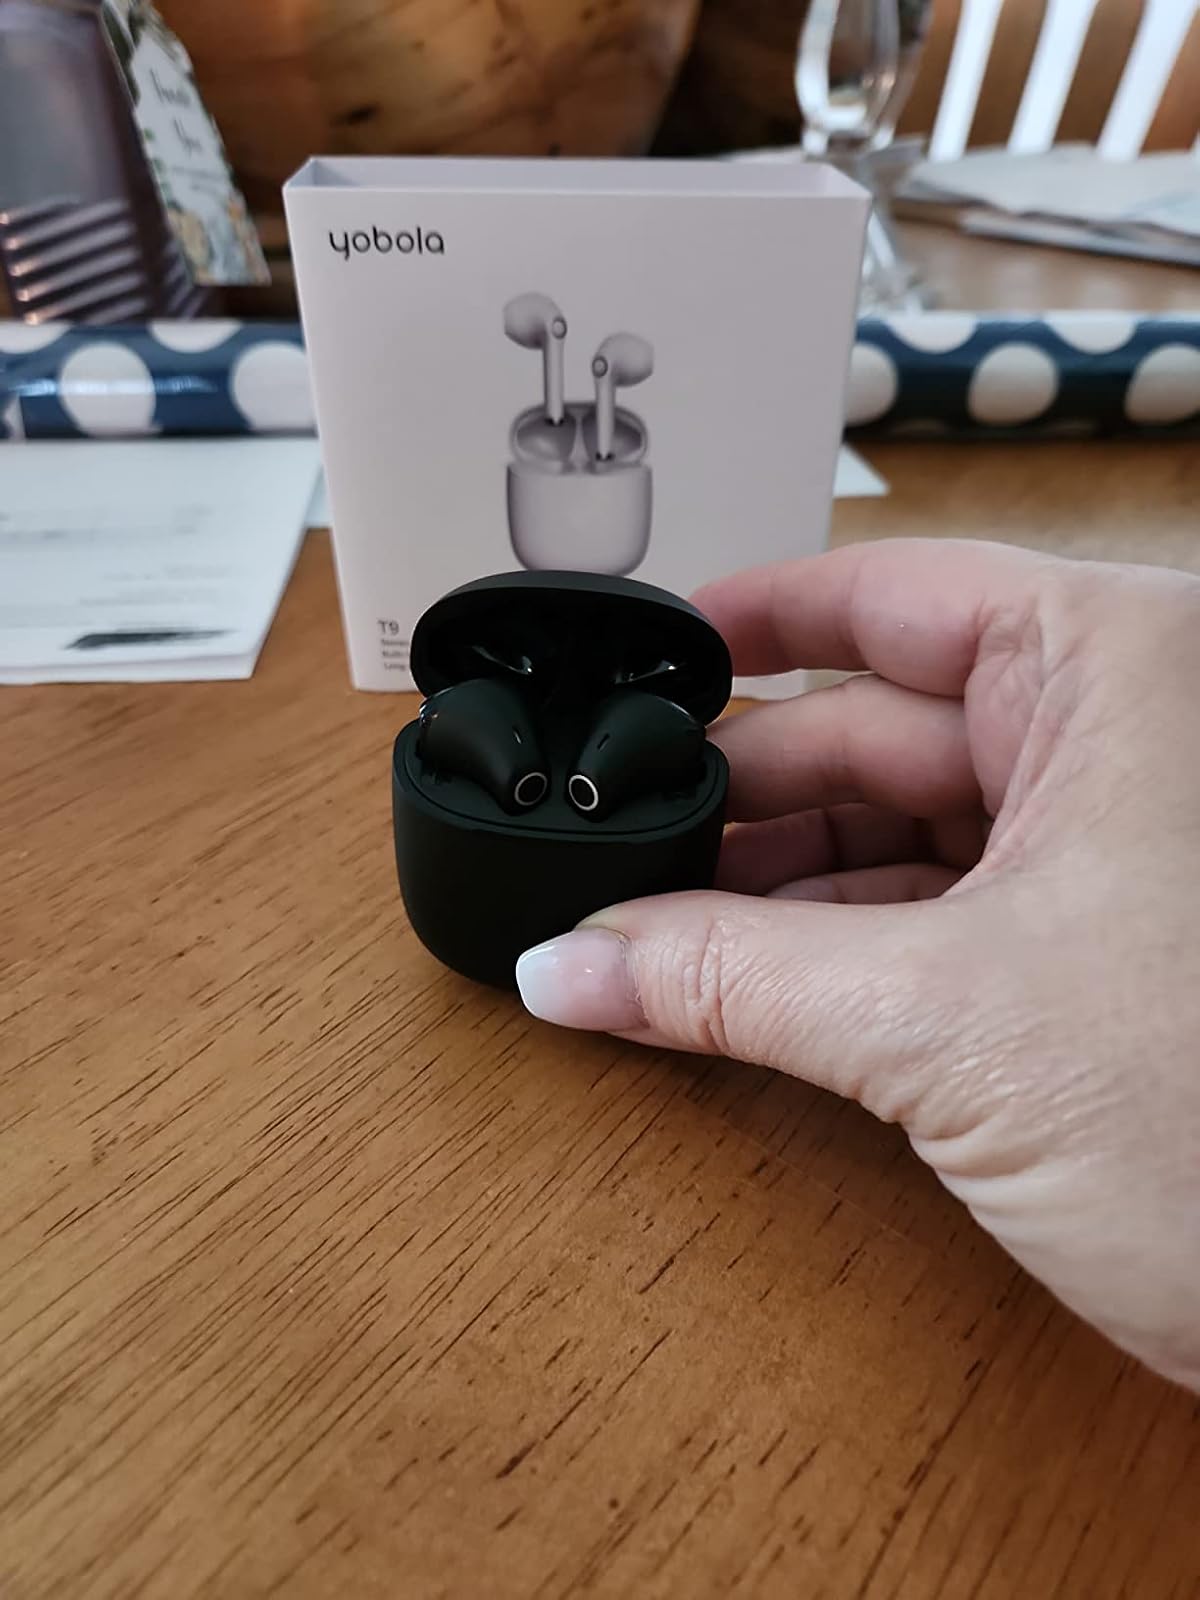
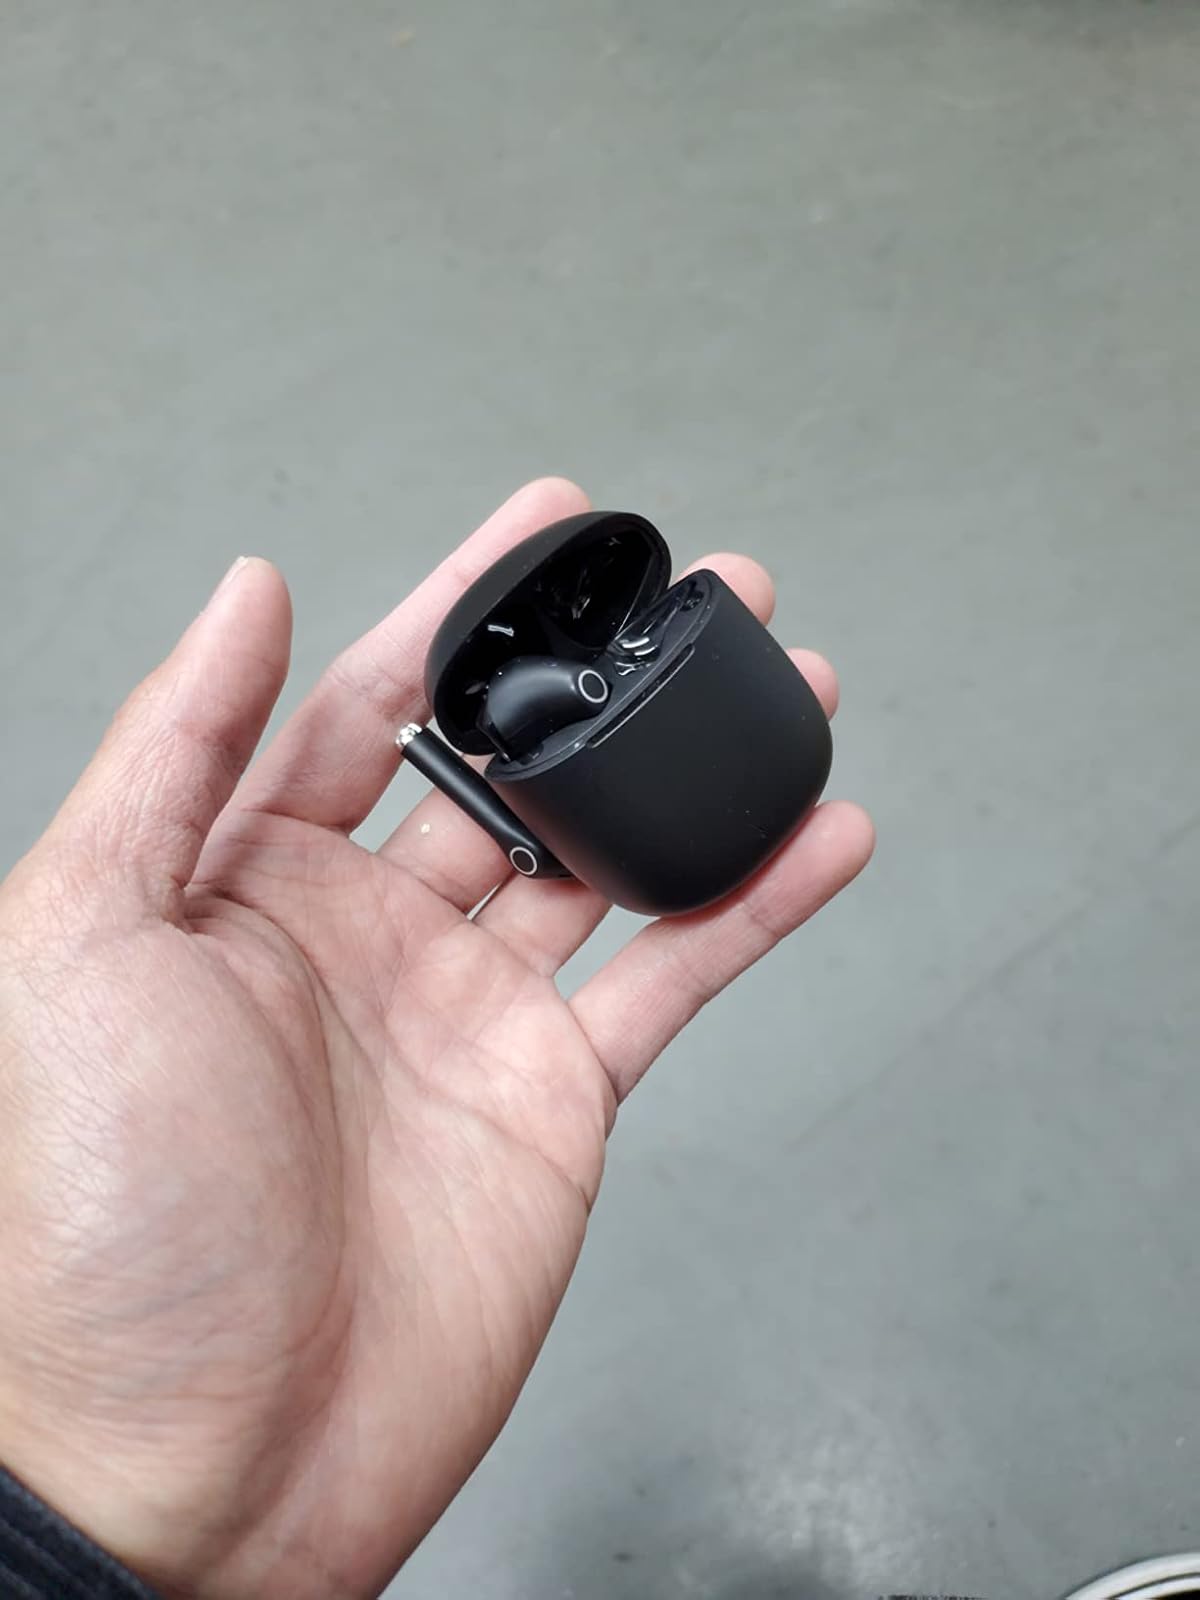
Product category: earbuds
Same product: yes